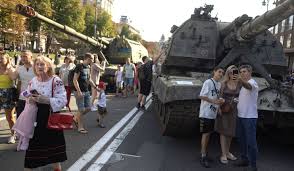
Label: 2S19_MSTA